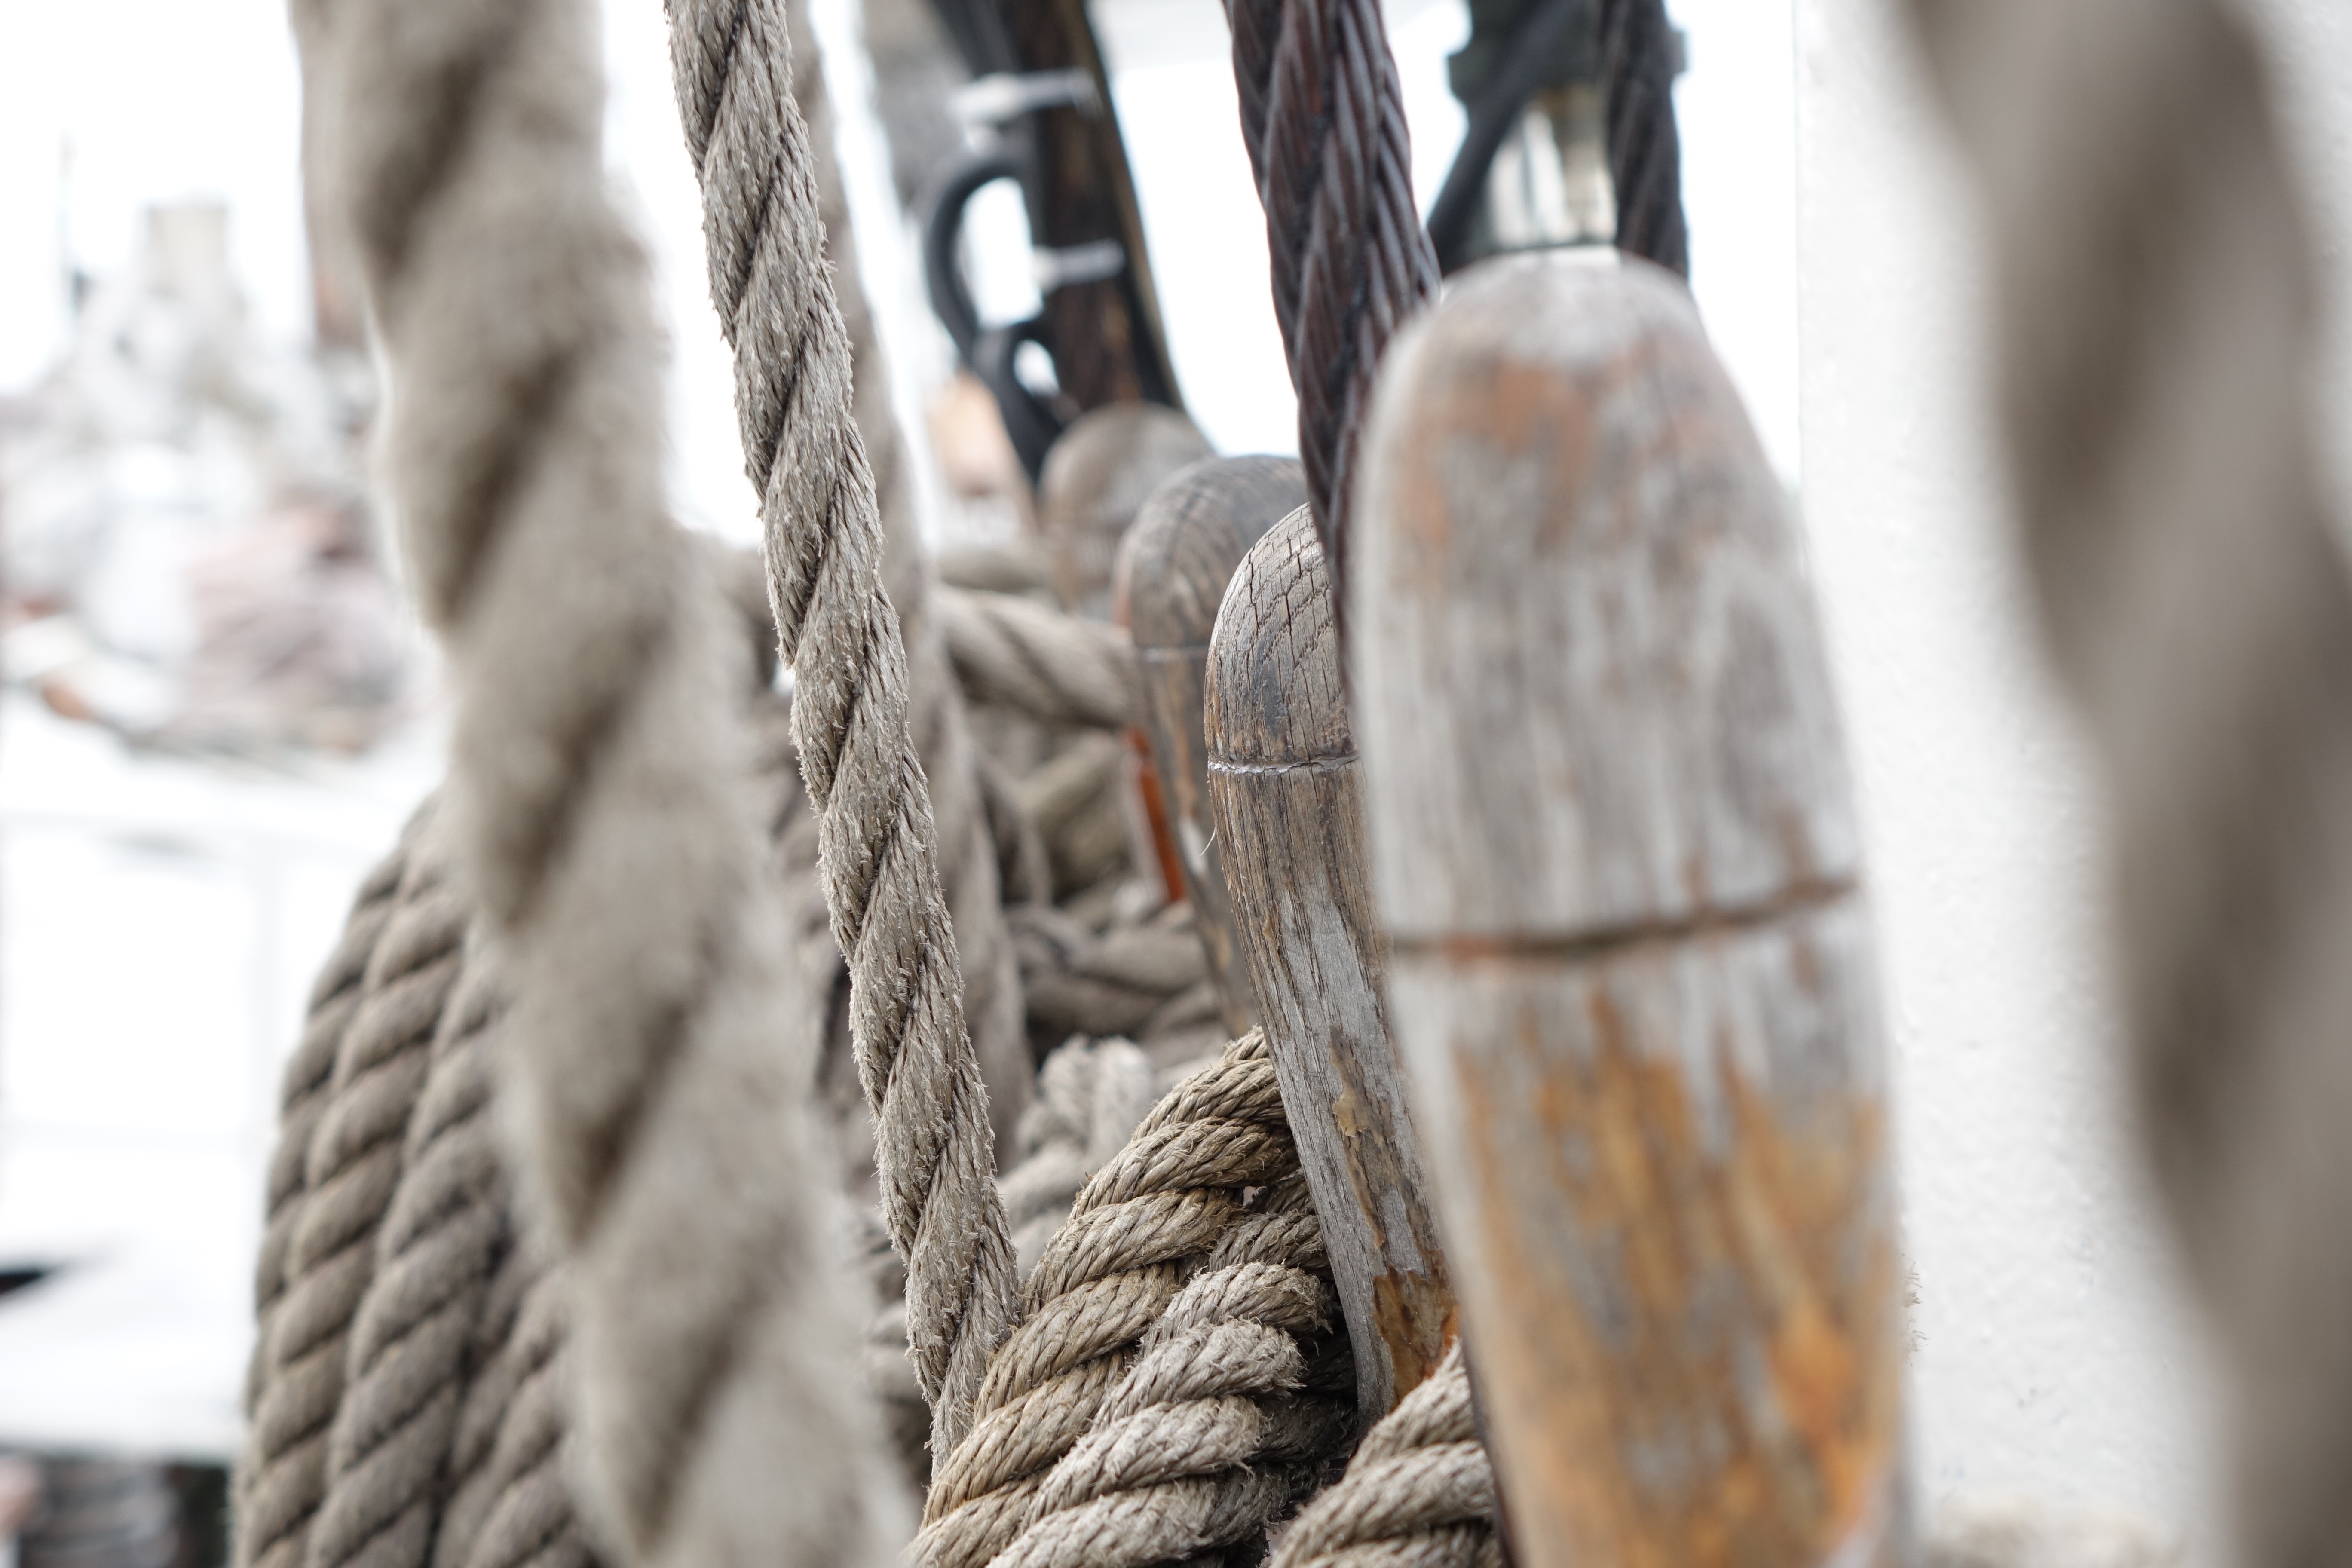
rope, spring, material, close up, textile, sail, elbe, hamburg, training ship, frisium mare